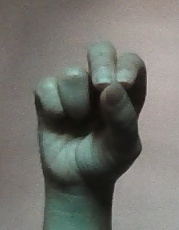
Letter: gaaf